Jewish symbolism

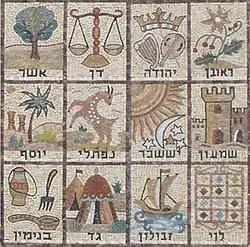
Symbols of the 12 Tribes of Israel

Some common themes appear on many Jewish tombstones. Two hands with outspread fingers indicated that the dead man was descended from priestly stock ("Kohanim") who blessed the people in this fashion, and a jug was carved on the tombstones of the Levites as an emblem of those who washed the priest's hands before he pronounced the blessing.